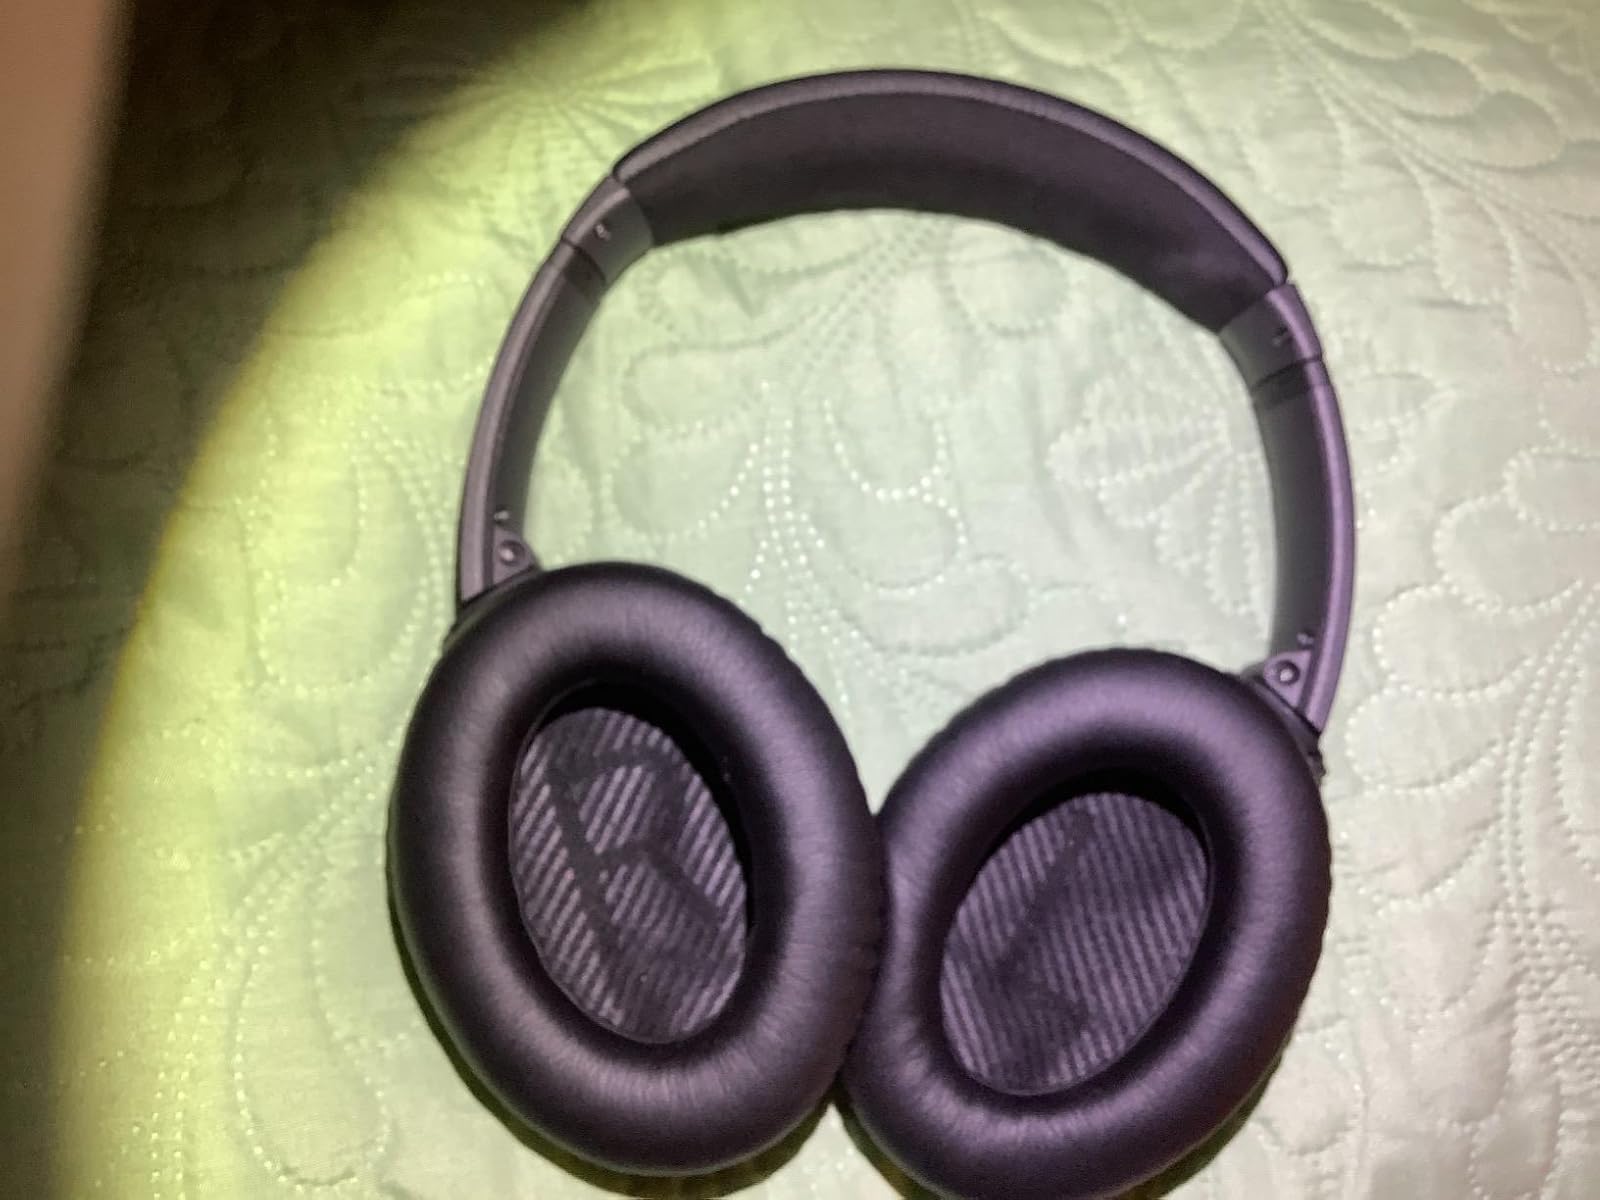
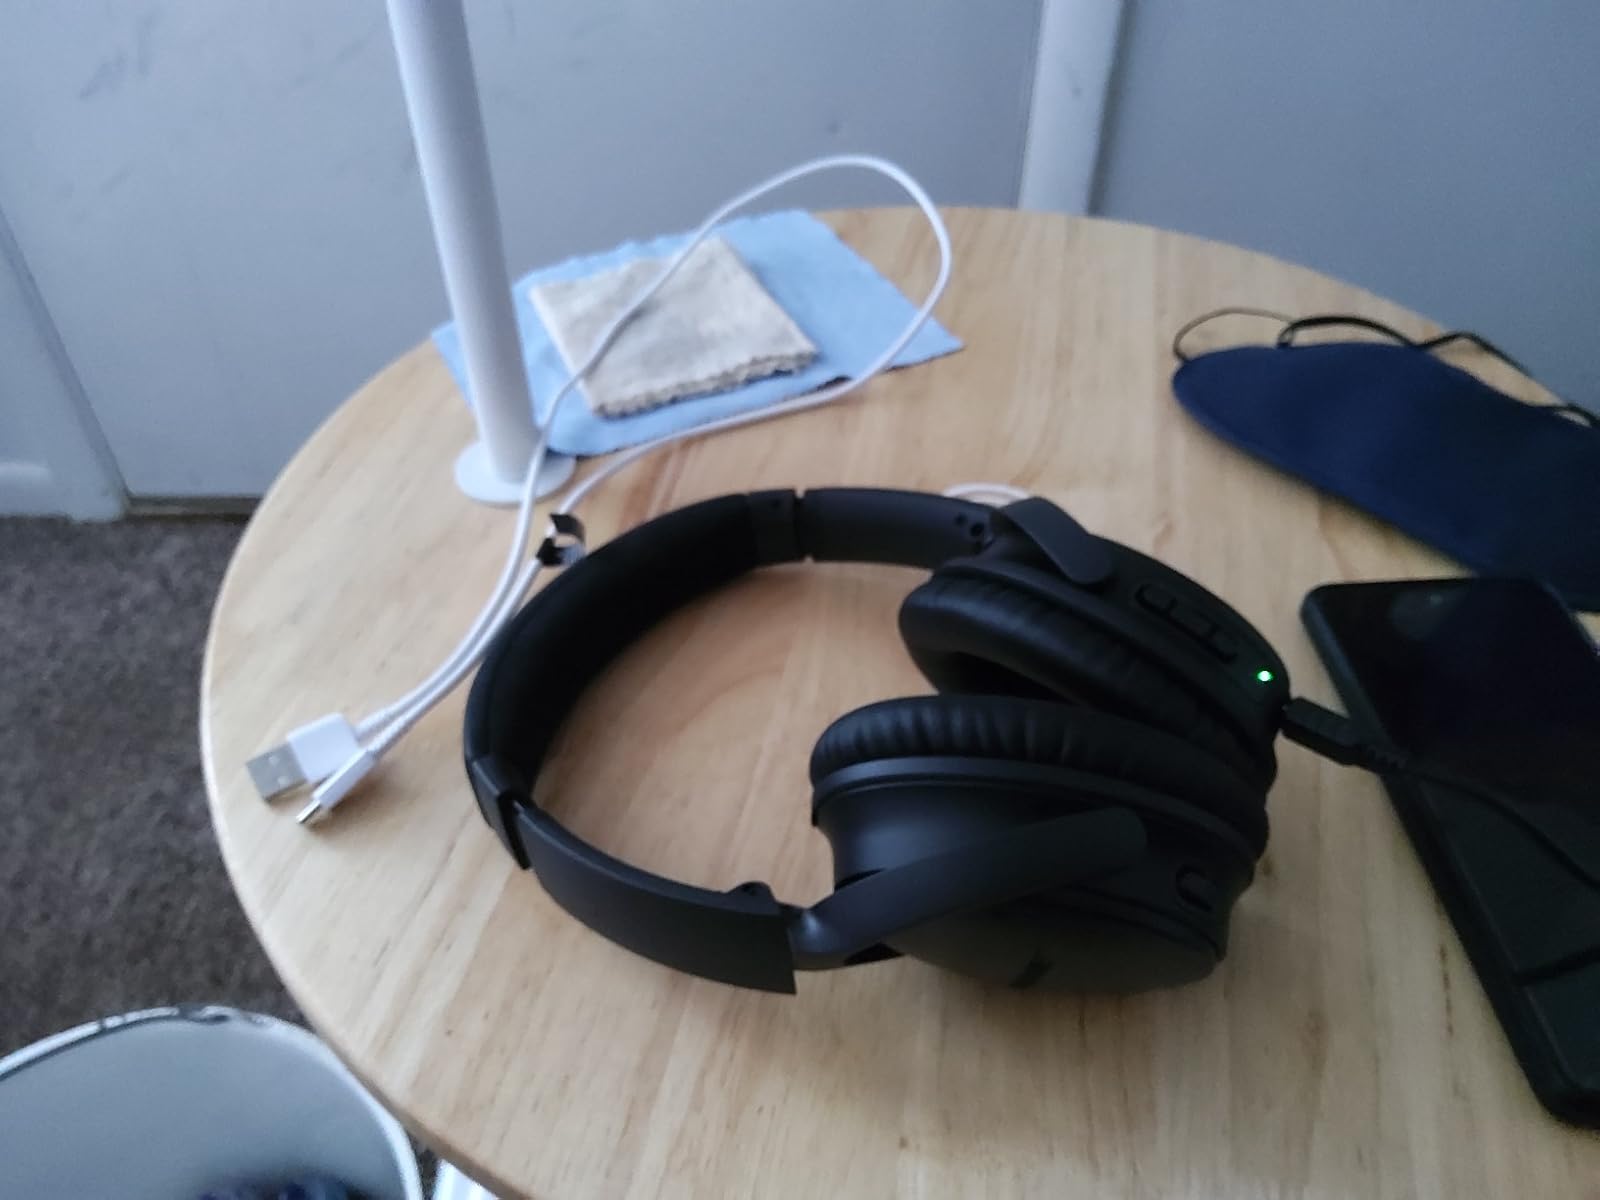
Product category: headphones
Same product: yes